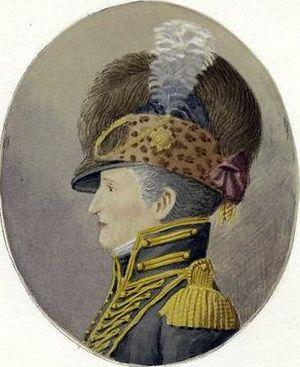
Wade Hampton combattant de l'indépendance lors de la révolution américaine, membre du Congrès des États-Unis représentant la Caroline du Sud de 1795 à 1797 puis de 1803 à 1805, grand électeur en 1801. En 1808, il est colonel dans l'United States Army, promu brigadier-général en 1809. Il commande les forces américaines lors de la bataille de la Châteauguay en 1813. Le 6 avril 1814, il démissionne de l'armée et rentre en Caroline du Sud après avoir mené ses troupes à la défaite contre la milice du Québec. Il amasse ensuite une importante fortune comme spéculateur foncier. À sa mort, il est l'un des plus riches planteurs des États-Unis, il possède alors plus de 3 000 esclaves.